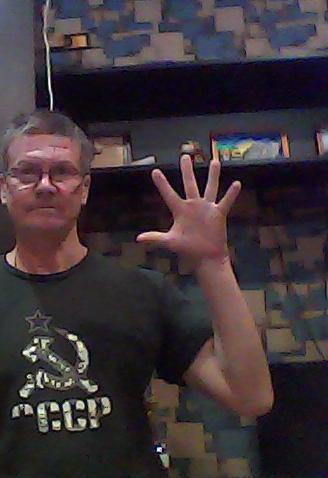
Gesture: palm